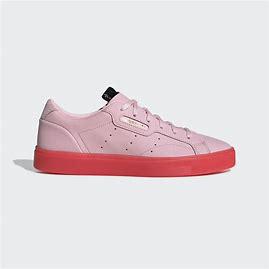
Brand: Adidas
Model: Sleek